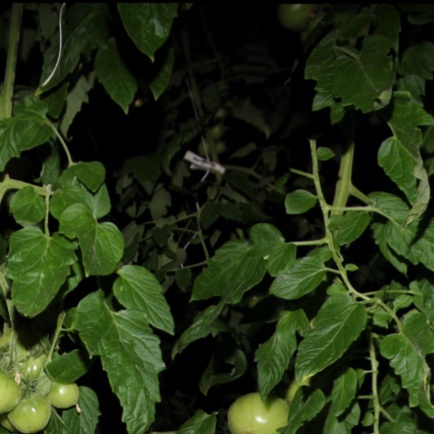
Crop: tomato